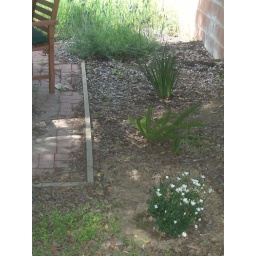
More progress made this month on the flower beds around the patio.